Great Qing Treasure Note

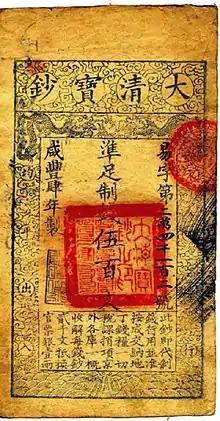
A Great Qing Treasure Note (大清寶鈔) of 500 "wén" in Zhiqian.

The Great Qing Treasure Note or Da-Qing Baochao refers to a series of Qing dynasty government notes issued under the reign of the Xianfeng Emperor issued between the years 1853 (Xianfeng 3) and 1859 (Xianfeng 9). These government notes were all denominated in "wén" and were usually introduced to the general market through the salaries of soldiers and government officials.